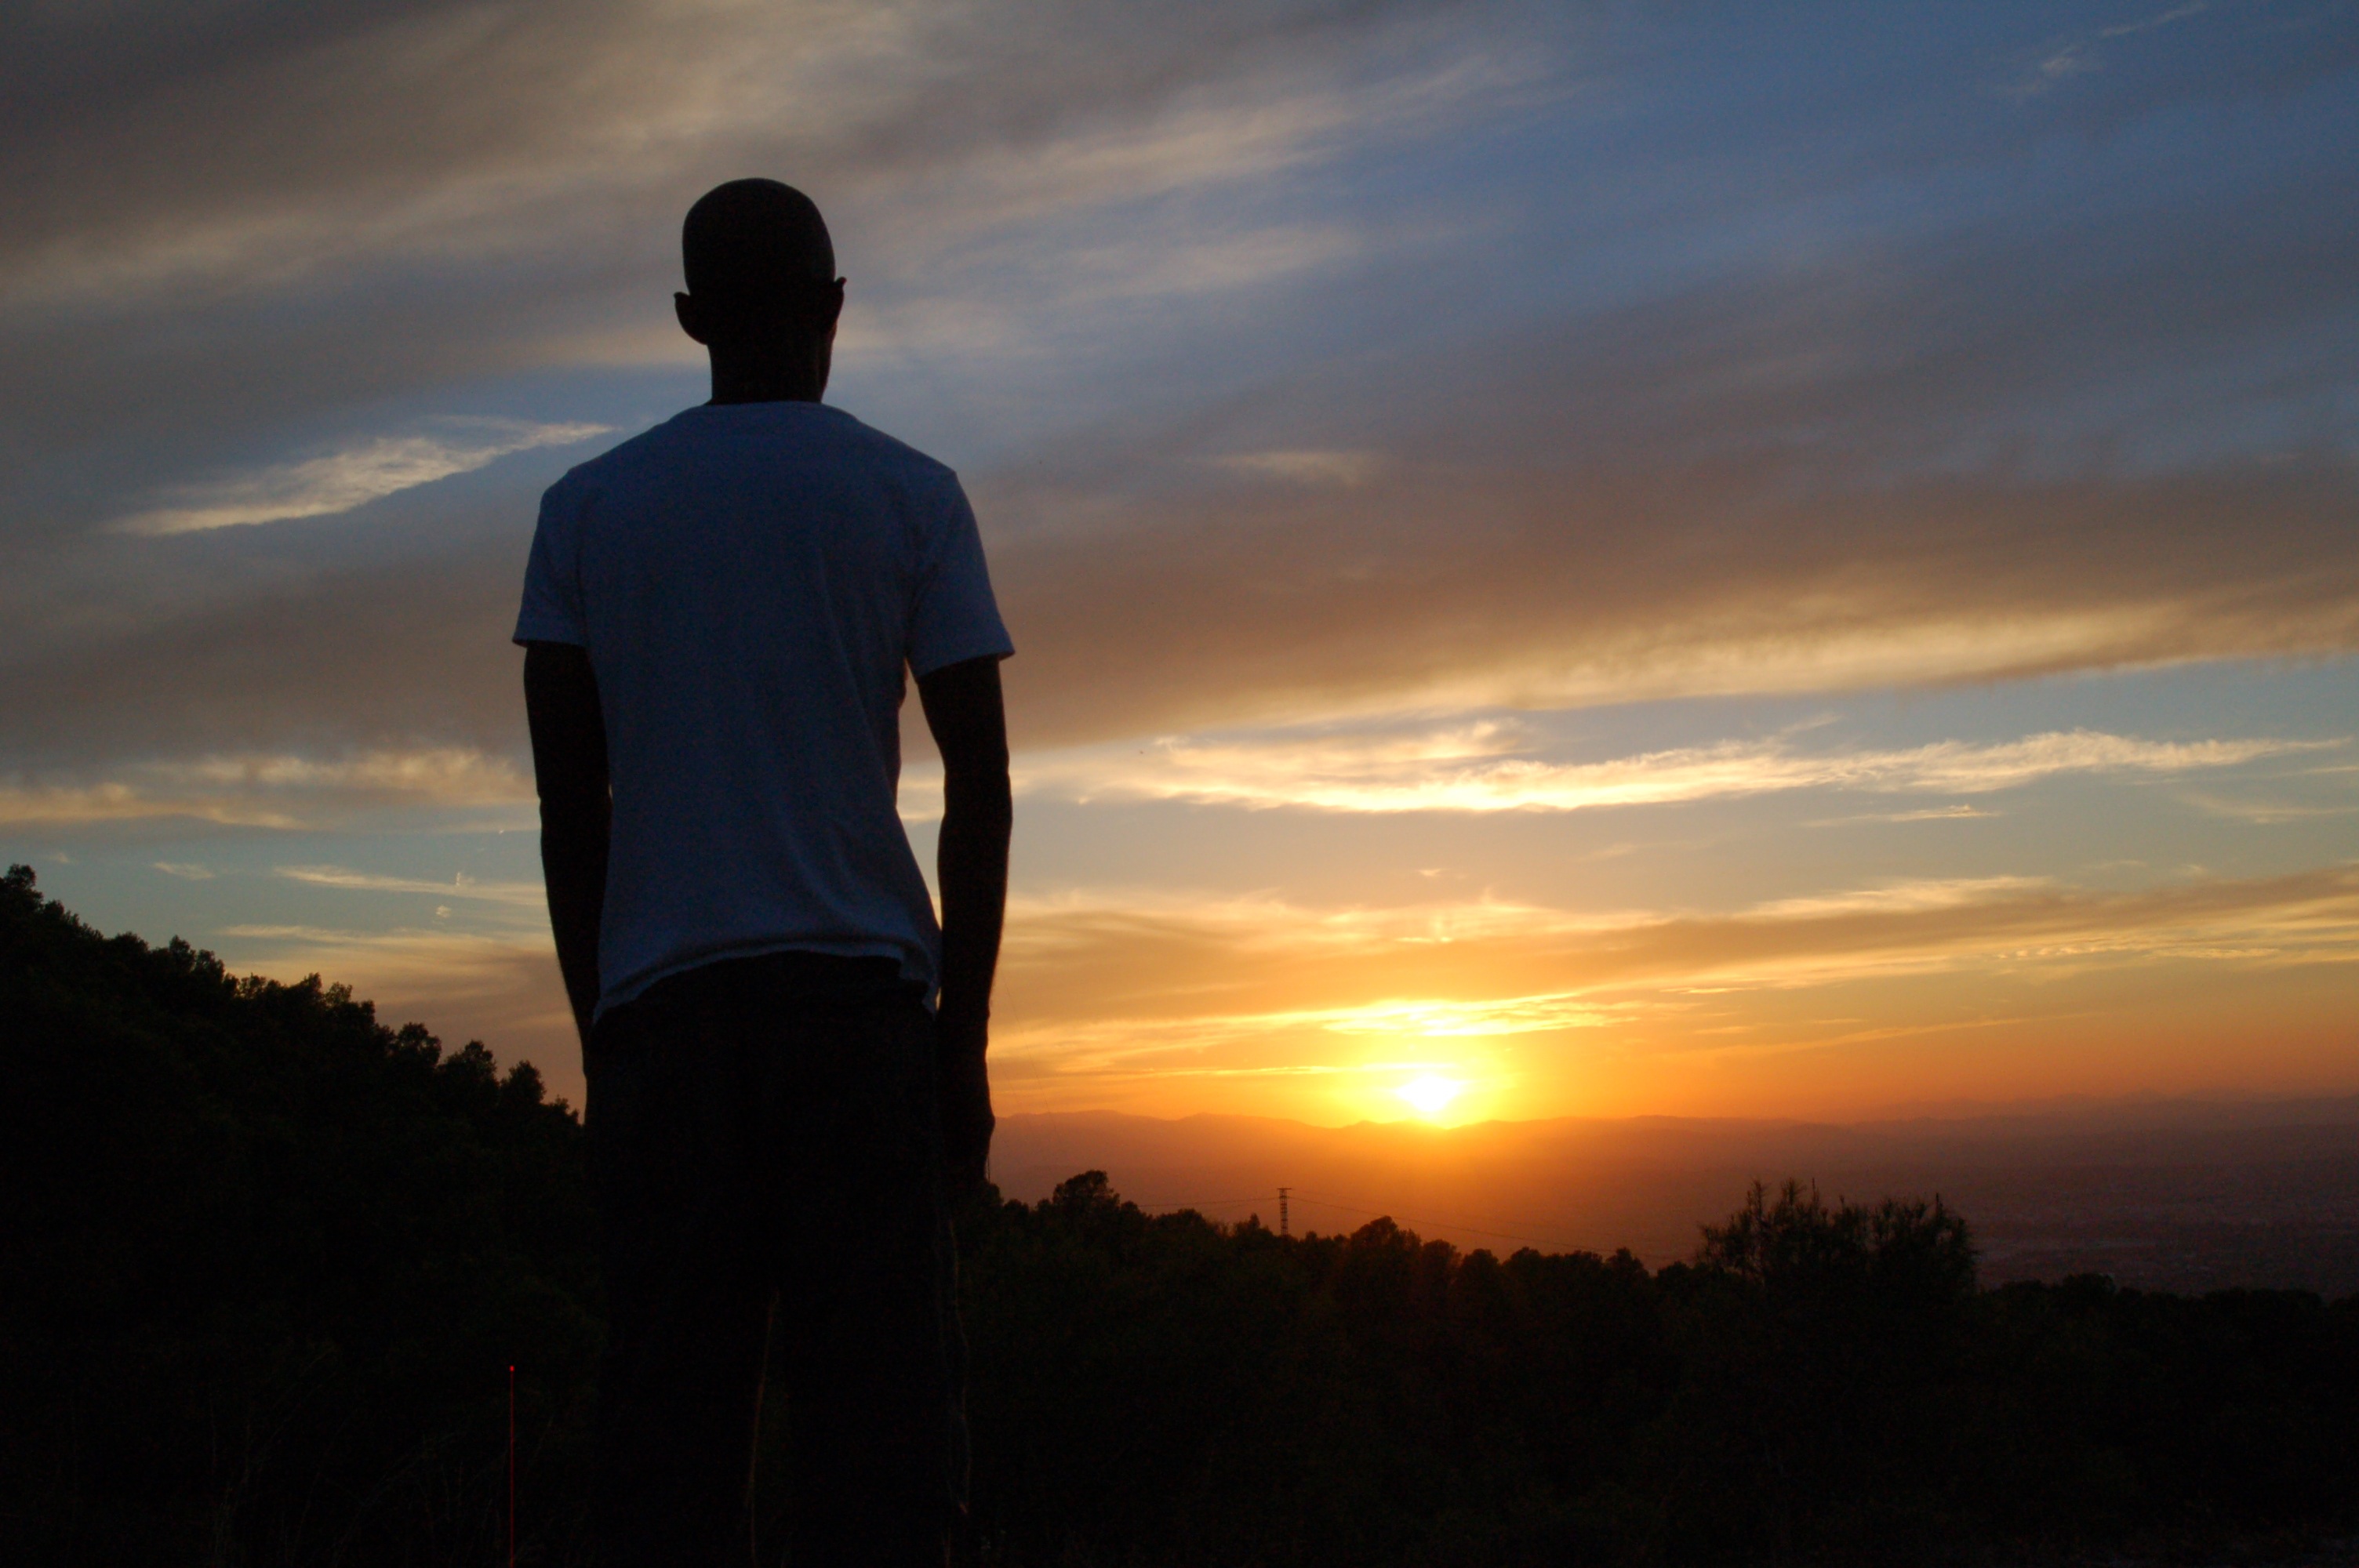
man, horizon, silhouette, person, cloud, sky, sun, sunrise, sunset, sunlight, morning, dawn, dusk, evening, afterglow